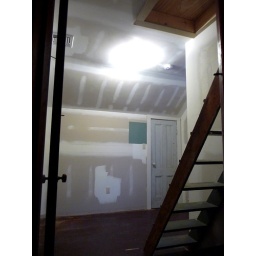
On the wall by the door is a great big color swatch that the room will most likely end up.